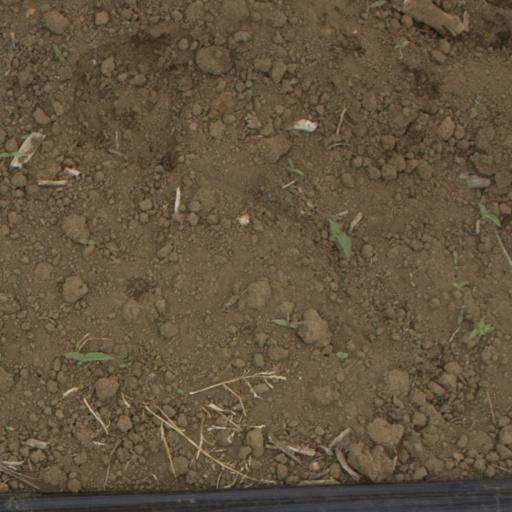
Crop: Jerusalem artichoke